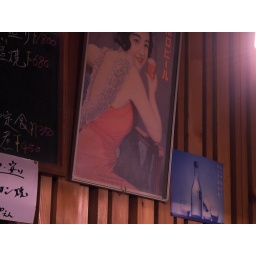
It's going to be like &amp;quot; The woman on the paper on the wall is always in tears&amp;quot; in 5 years.